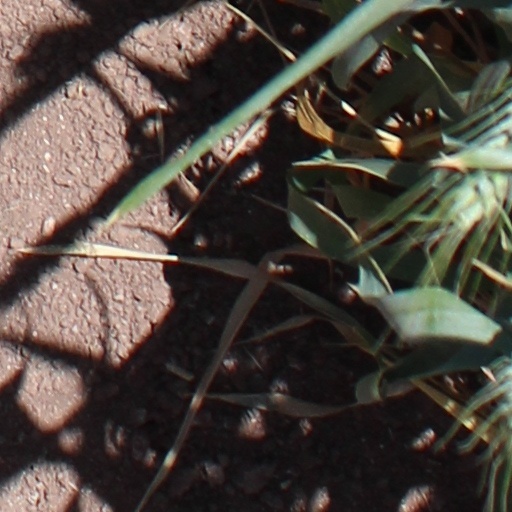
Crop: wheat